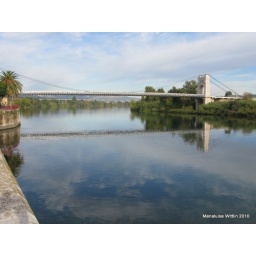
the suspension bridge at Amposta- it is reflected in the Ebro river